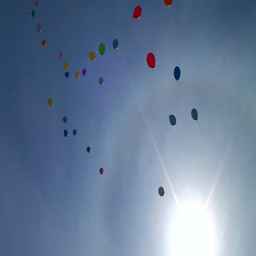
balloons flying in the sky .